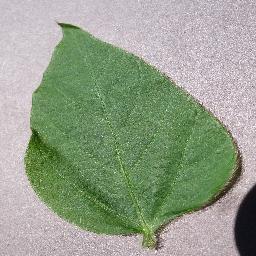
Label: Soybean___healthy